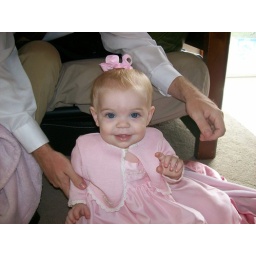
Hannah in her pretty pink dress before Great-Grandpa's wedding.